Joe Leibham

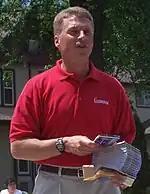
Leibham in 2008

In 2002, Leibham announced his candidacy for the 9th Senate District. He narrowly defeated, by 46 votes, James Baumgart.